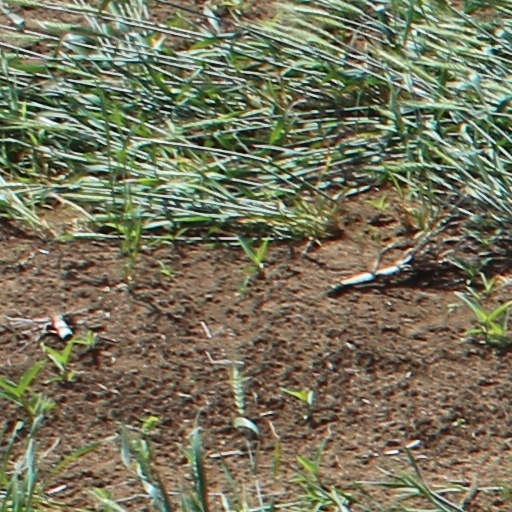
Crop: wheat